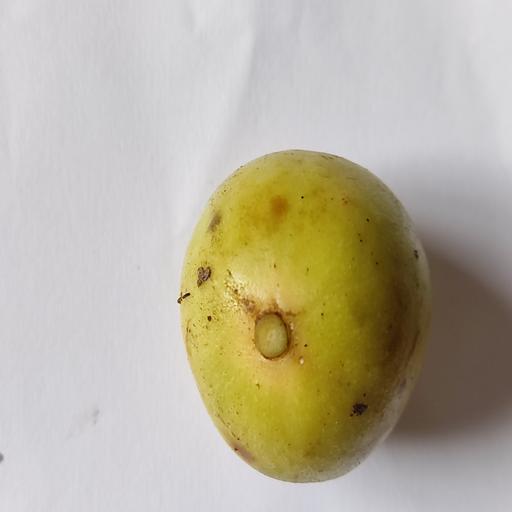
Crop type: Burmese Grape